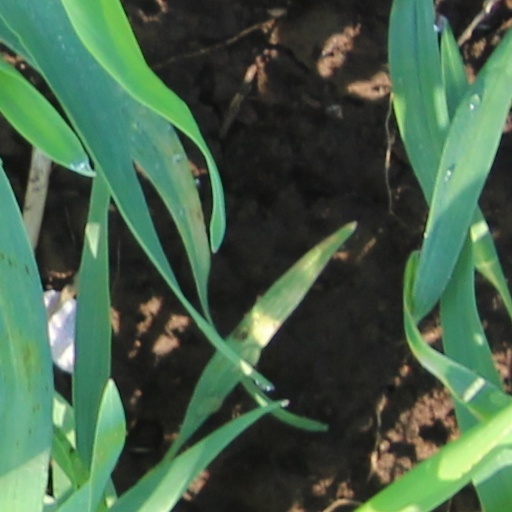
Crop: wheat